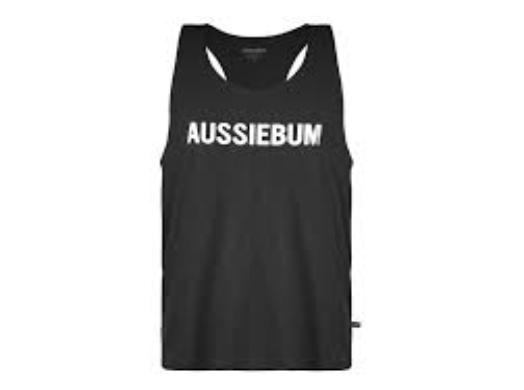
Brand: aussieBum
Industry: Clothes